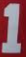
Number: 1